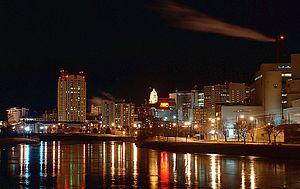
Rochester est une ville de l’État du Minnesota, aux États-Unis dans le comté d'Olmsted. Sa population s’élevait à 106 769 habitants lors du recensement de 2010, estimée à 118 935 habitants en 2019. Son climat est continental et des températures de −15 °C à −25 °C n'y sont pas rares l'hiver. Pour cette raison, une partie de la ville dispose d'un réseau souterrain pour piétons permettant de se déplacer sans s'exposer aux intempéries.